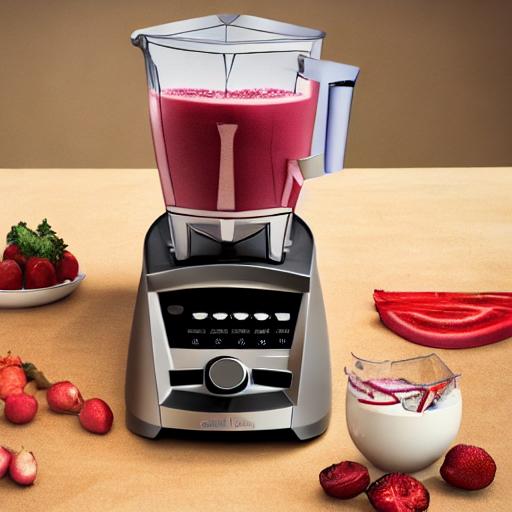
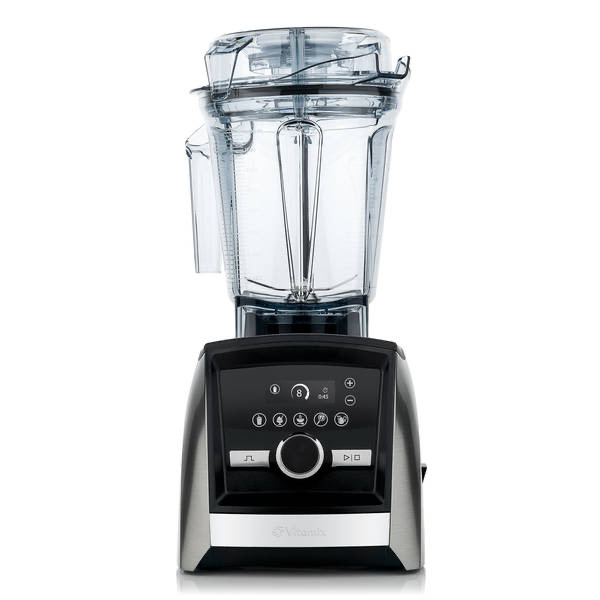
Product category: items_blender
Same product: no